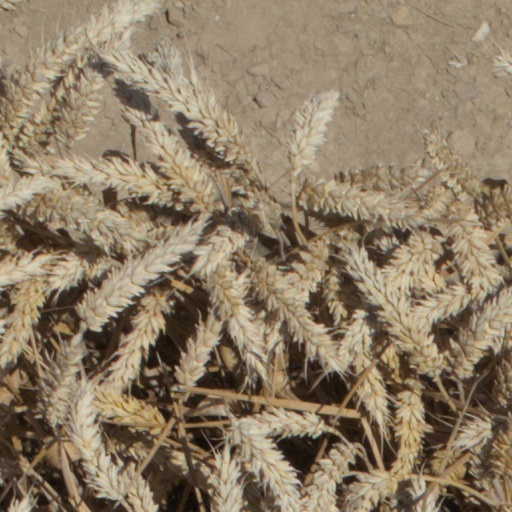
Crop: wheat